Ramon Casas

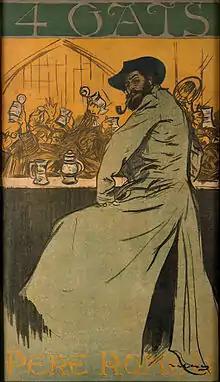
"4 Gats", poster, 1900

The emerging "modernista" art world gained a center with the opening of , a bar modeled on in Paris. Casas largely financed this bar on the ground floor of Casa Martí, a building by Architect Josep Puig i Cadafalch in Montsió Street near the center of Barcelona; it opened in June 1897 and lasted for six years (and was later reconstructed in 1978). His partners in the enterprise were Pere Romeu, who largely played host to the bar, as well as Rusiñol and Miquel Utrillo.